Yirrkala

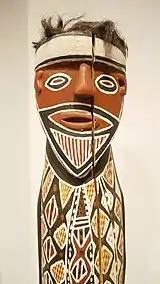
A woodcarving of Nureri the fire ancestor collected at Yirrkala

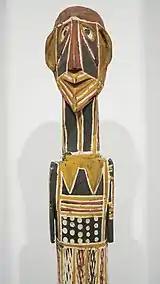
A woodcarving of female spirit collected at Yirrkala

Yirrkala is home to a number of leading Indigenous artists, whose traditional Aboriginal art, particularly bark painting, can be found in art galleries around the world, and whose work frequently wins awards such as the Telstra National Aboriginal and Torres Strait Islander Art Awards. Their work is visible to the public at the Buku-Larrnggay Mulka Art Centre and Museum and also at the YBE art centre. Pioneer bark painters from this region who the National Museum of Australia consider old masters include Mithinarri Gurruwiwi, Birrikitji Gumana and Mawalan Marika.